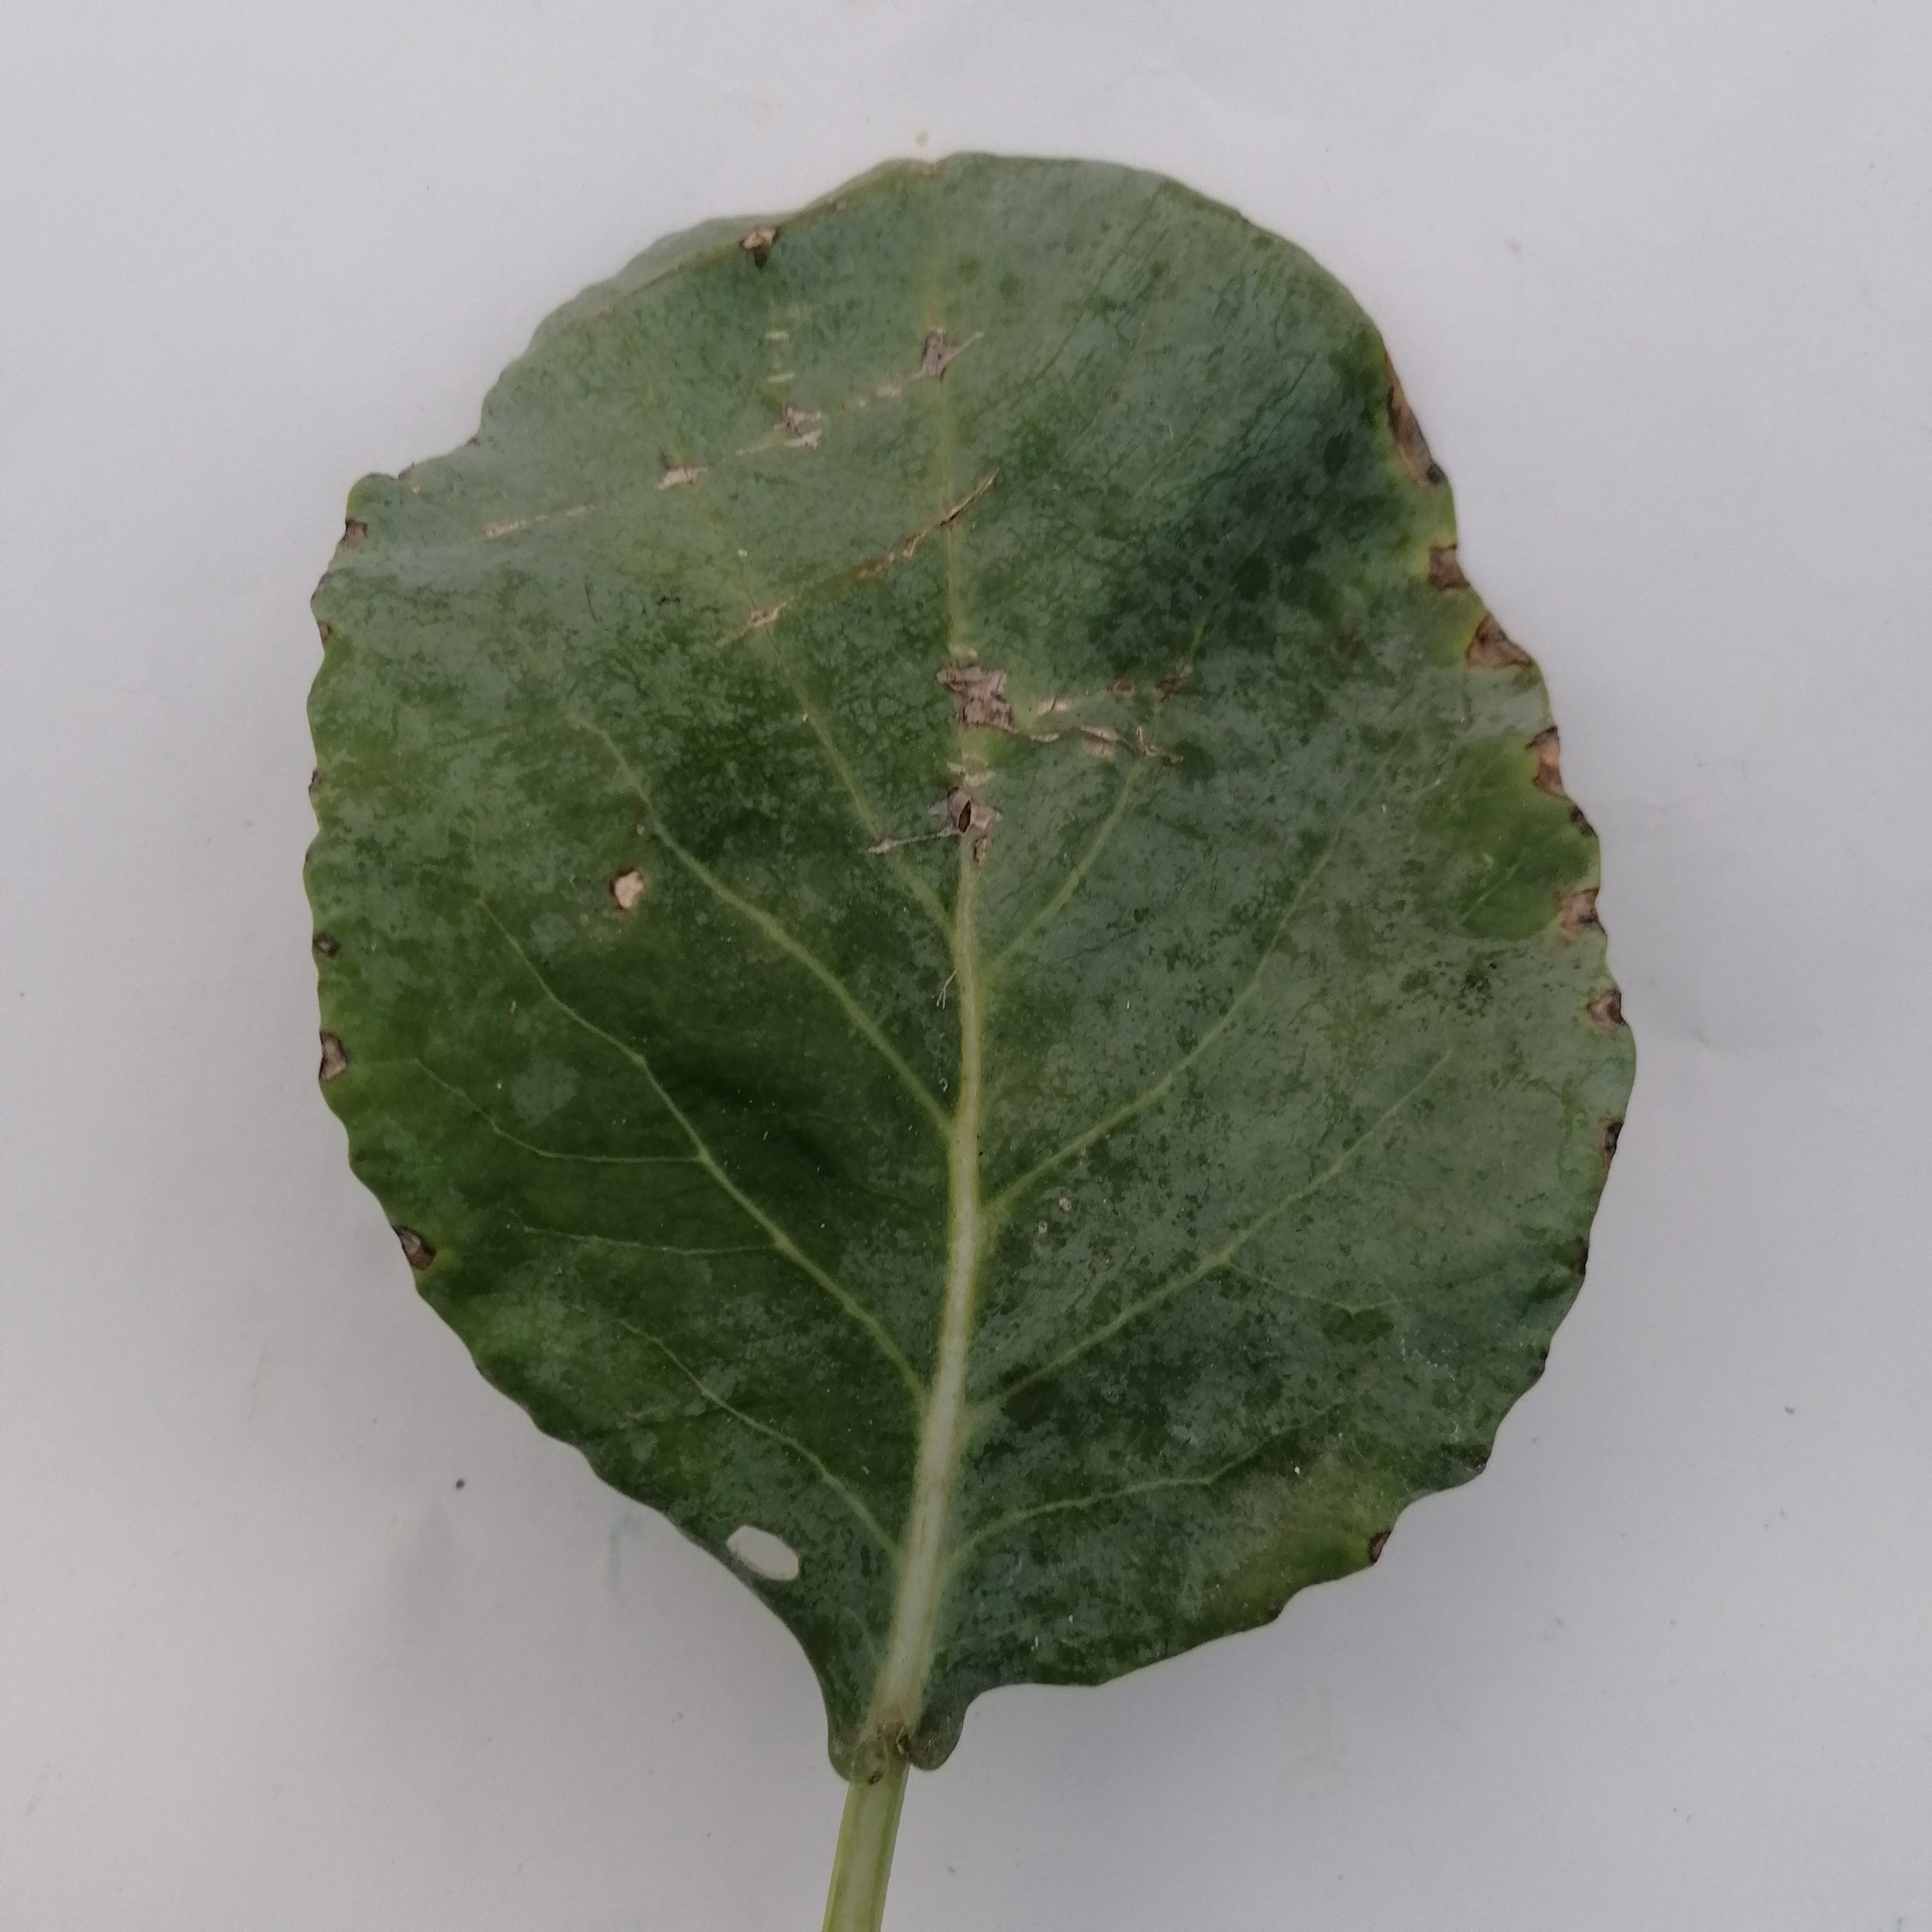
Label: Black Rot